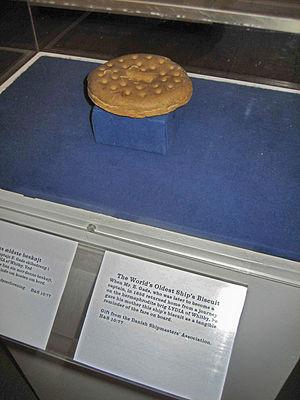
Dans l'alimentation, un biscuit est un petit gâteau sec, qui se décline dans plusieurs saveurs et formes.